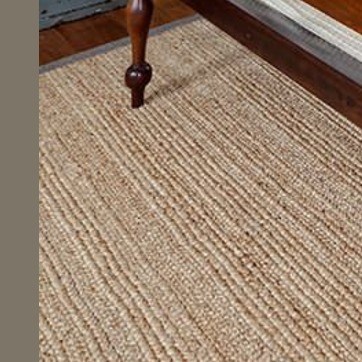
Material: carpet